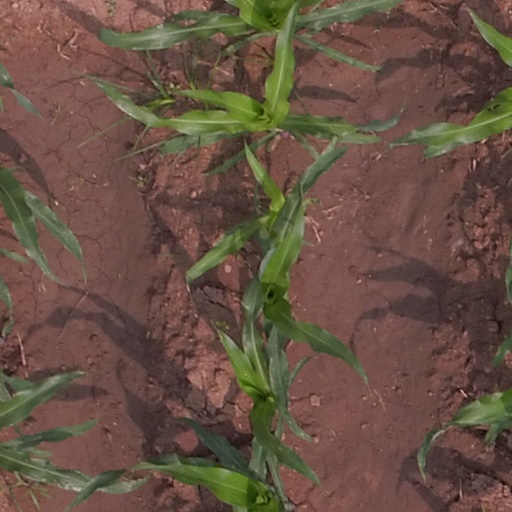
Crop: maize; corn